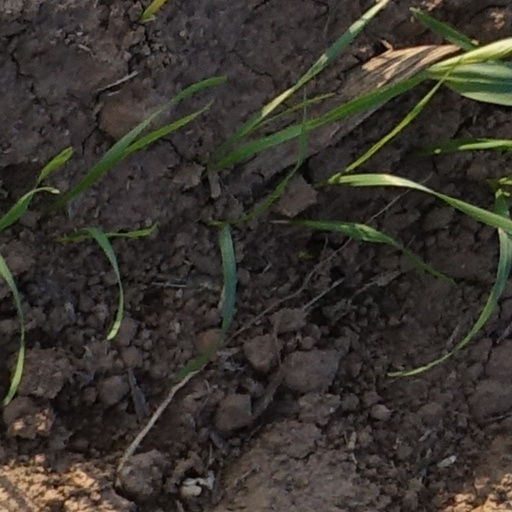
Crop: wheat